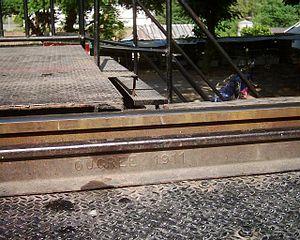
Rails sur le Pont de la rivière Kwaï à Kanchanaburi en Thaïlande. Fabriqué à fr:Ougrée par les usines fr:John Cockerill en 1911
Seraing ou Seraing-sur-Meuse est une ville francophone de Belgique située en Région wallonne dans la province de Liège. Il s'agit du lieu de l'ancienne résidence d'été des princes-évêques de Liège avant de devenir une ville industrielle au XIXᵉ siècle.
John Cockerill, est un industriel belgo - britannique, émigré en 1797 vers le territoire de l'actuelle Belgique avec son père William Cockerill. Ce dernier joua un rôle déterminant dans la mécanisation de l'industrie lainière textile européenne, qui était en retard par rapport à la même industrie en Angleterre. John Cockerill fonda la société Cockerill, à l'origine d'un groupe sidérurgique européen, Cockerill-Sambre, qui fait désormais partie du groupe ArcelorMittal.
Ougrée est une section de la ville belge de Seraing située en Région wallonne dans la province de Liège.